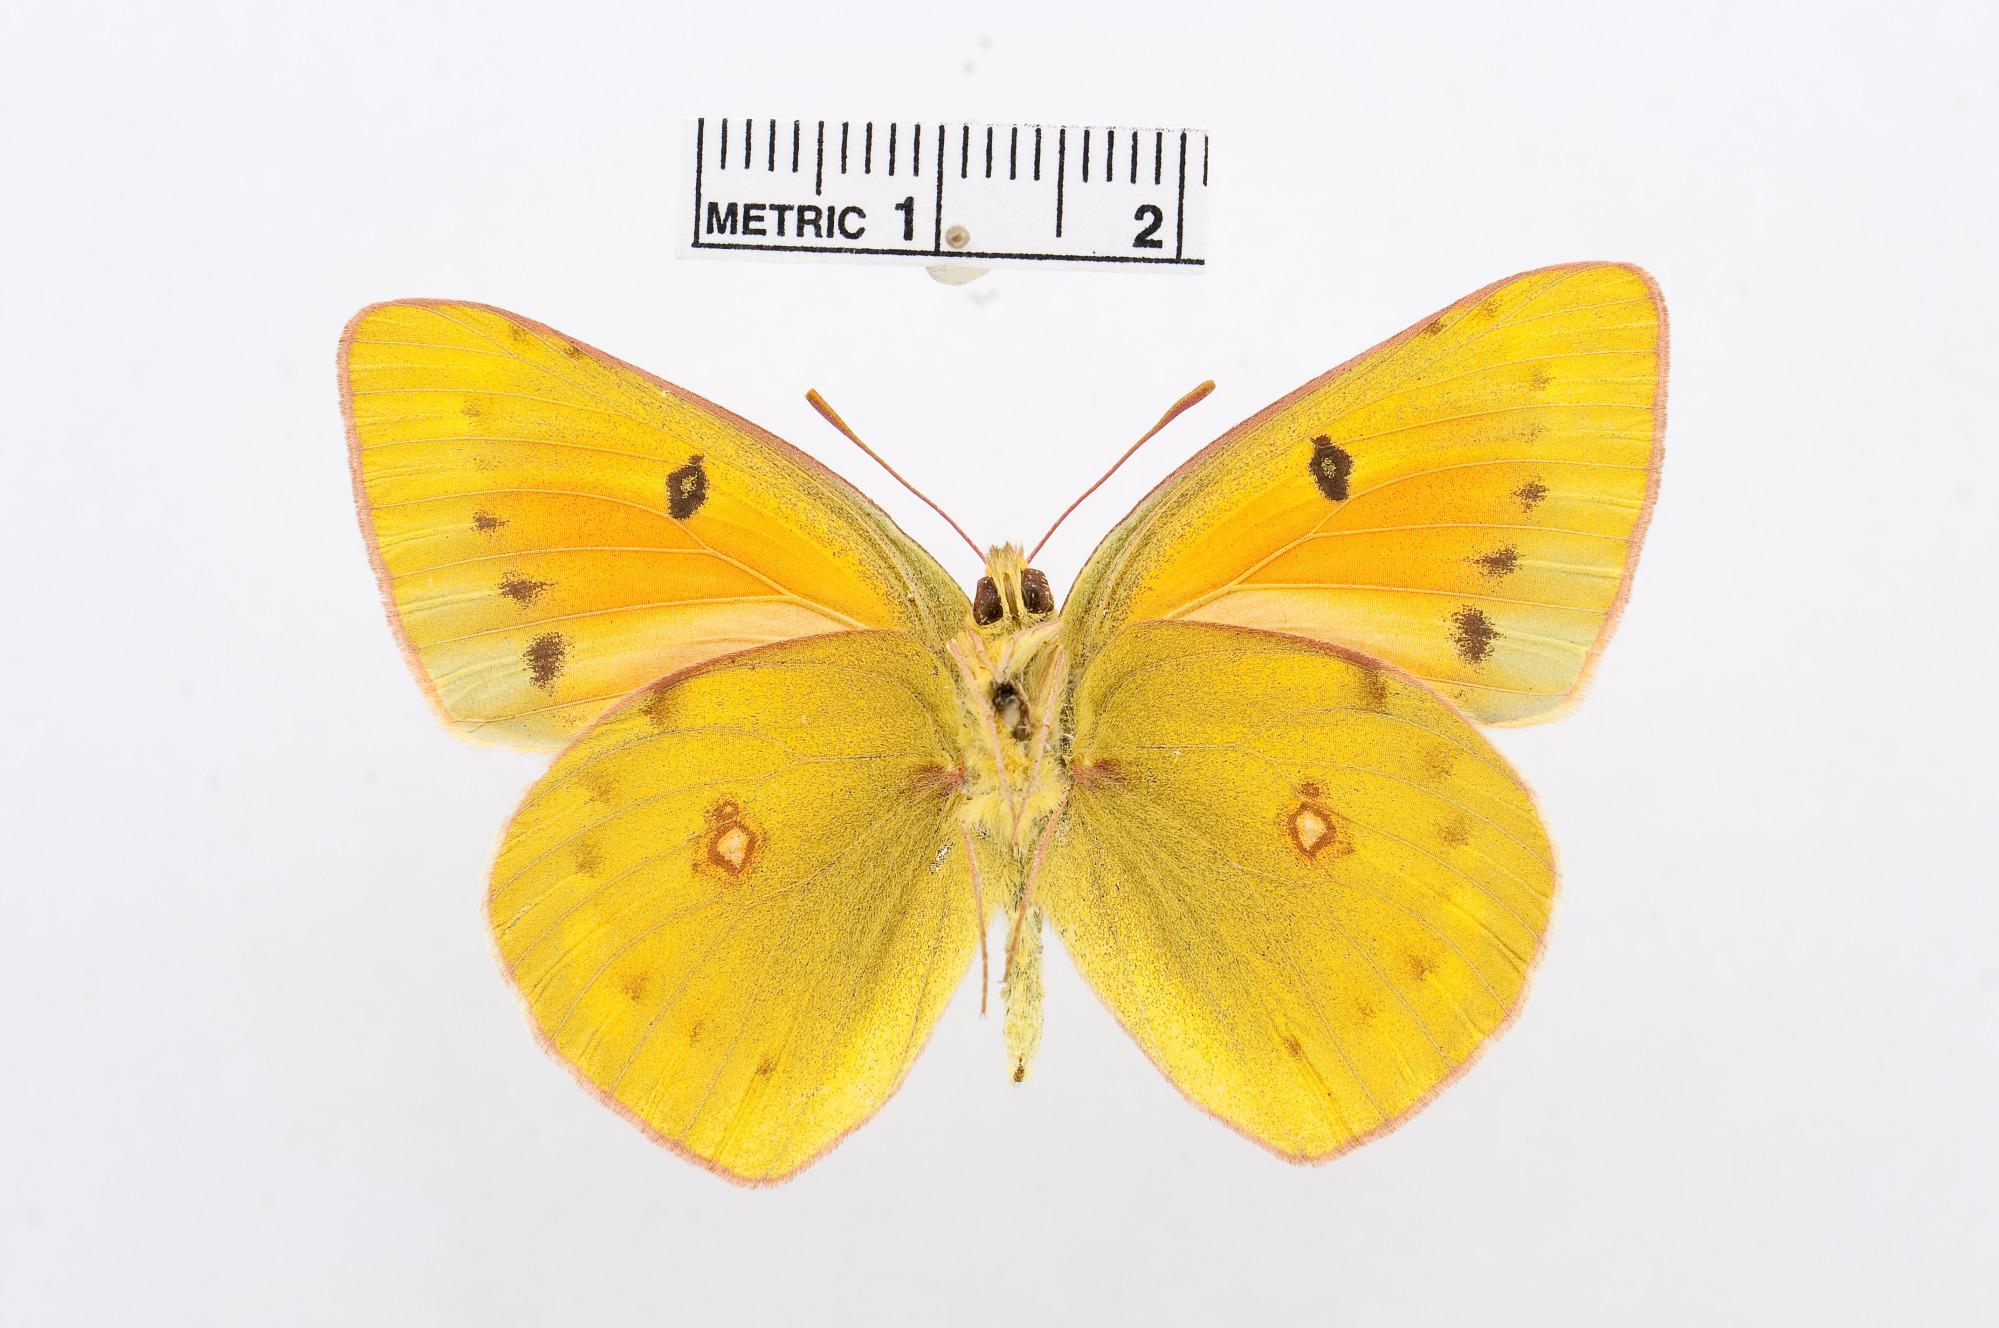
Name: Colias croceus
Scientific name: Colias croceus
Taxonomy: Animalia, Arthropoda, Hexapoda, Insecta, Lepidoptera, Pieridae, Coliadinae